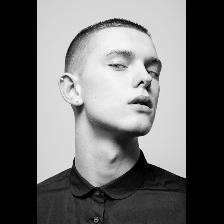
Label: Human